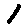
Label: 1